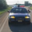
Label: automobile